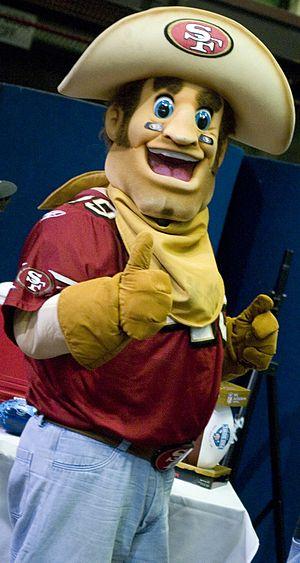
Ce qui suit est une liste des mascottes de la National Football League de chaque équipe :